The Voices of Morebath

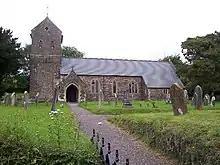
Trychay was vicar of St George's Church (pictured). The parish has reported hundreds of visitors coming after reading Duffy's account of its 16th-century history in "The Voices of Morebath".

Lucy Wooding, a historian of the Tudor period, called the work "invaluable" as "a contribution to debate on the English Reformation" in a 2001 review for "Reviews in History". She said that there was evidence Duffy's own views had developed during his time writing the book. However, she said "the evidence is too slender to sustain any very broad conclusions". Referencing "Duffy's suggestion that women were perhaps treated better in an era where the Virgin and St. Sidwell were widely venerated", Wooding said it could remain only "interesting speculation". J. P. D. Cooper, in a review for the "Sixteenth Century Journal", called it "a splendid book: a good detective story, offering fine writing and some valuable reflections on the nature of the community in the Tudor era".